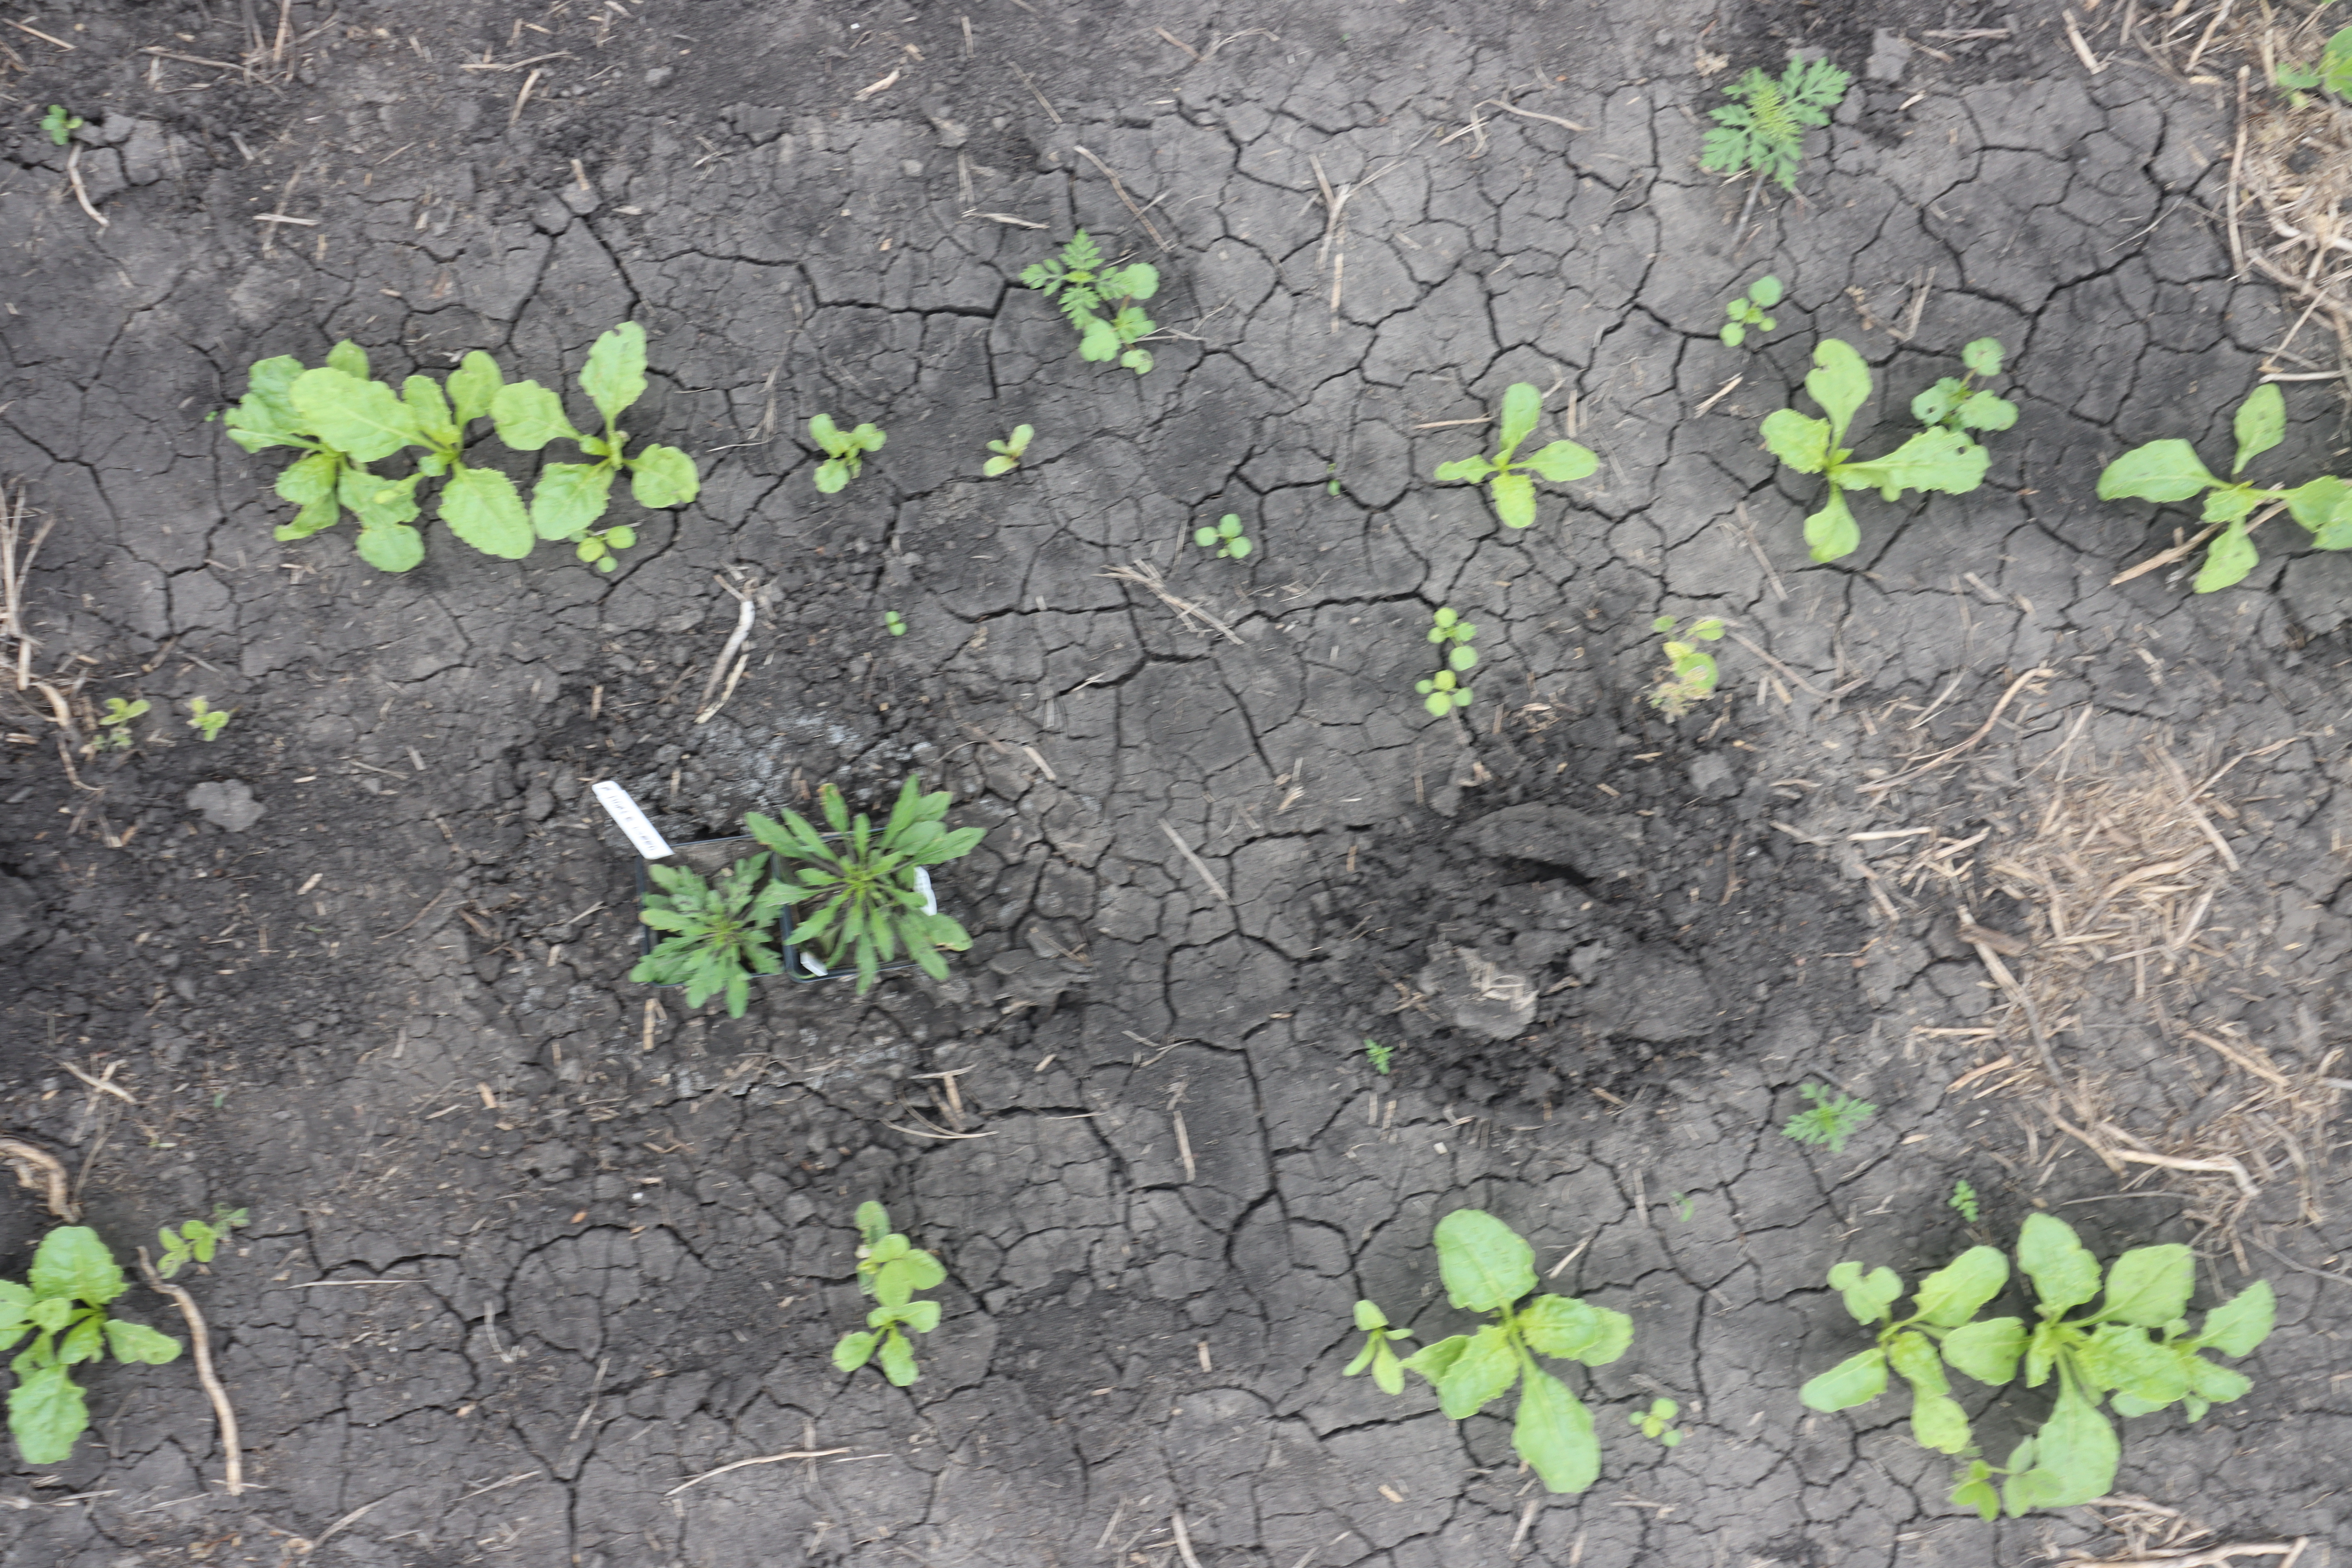
Crop: Sugar beet
Objects: Sugar beet, Sugar beet, Sugar beet, Sugar beet, Sugar beet, Sugar beet, Sugar beet, Horseweed, Sugar beet, Horseweed, Sugar beet, Ragweed, Ragweed, Sugar beet, Ragweed